2016 Bass Pro Shops NRA Night Race

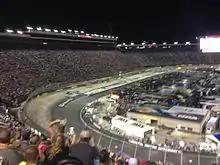
Denny Hamlin leads early in the race

The start of the race was delayed by rain and lightning in the vicinity of the speedway for nearly 30 minutes. The drivers were called to their cars at 8:40 p.m. and rolled off pit road around 8:57. Under night Tennessee skies, Carl Edwards led the field to the green flag at 9:03. Teammate Denny Hamlin got a much better start and led the first lap. Chase Elliott worked his way up to Hamlin and passed him for the lead on the ninth lap. Kyle Busch reeled him in to pass under him in turn 4 to take the lead on lap 23. The first caution of the race flew on lap 30 for rain. It picked up in intensity to the point that the race was red-flagged on lap 38. The red flag period lasted for one hour, 24 minutes and four seconds before engines were refired at 10:42 and the cars rolled back onto the track. After eight laps riding around, the rain returned with greater intensity and the race was red-flagged a second time at lap 48. Just past 11:00, the rest of the race was postponed to Sunday at 1:00 p.m.